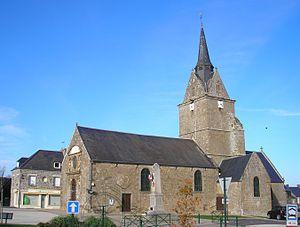
Rânes (Normandie, France). L'église Notre-Dame-de-l'Assomption.
Rânes est une commune française, située dans le département de l'Orne en région Normandie, peuplée de 1 045 habitants.